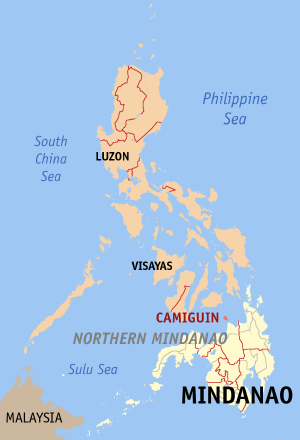
Camiguin est une île et une province des Philippines.